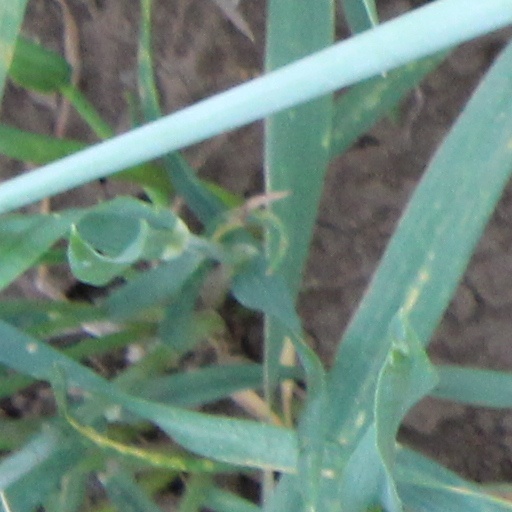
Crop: wheat